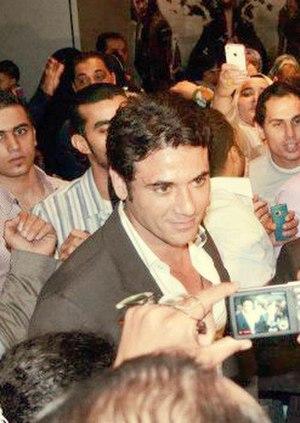
Ahmed Ezz est un acteur égyptien, né le 23 juillet 1973 dans le quartier de Maadi, au Caire en Égypte. Il a étudié la littérature anglaise et a obtenu sa licence de l'Université de Ain Shams.